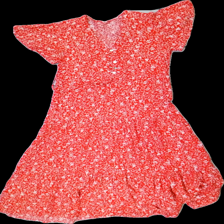
View: front
Type: Dress
Category: Ladies
Brand: Not in the list
Brand text on label: Shein
Colors: Red, White
Material: 100% viscose
Pattern: Floral print
Cut: Regular, C-collar
Size: M
Season: All
Smell: Major
Price range: <50
Recommended usage: Export
Description: red and white floral dress
Comment: very strong detergent scent, incorrect/false fabric information on label